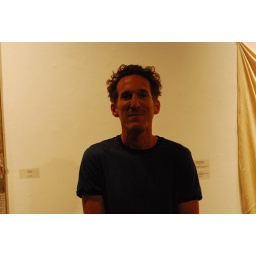
These are all Mark Koven standing with his instillation in the gallery on the ground floor of Owen Hall.